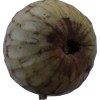
Label: cherimoya